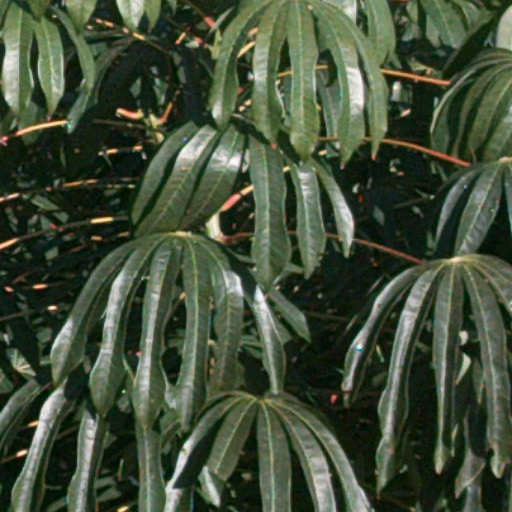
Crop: cassava